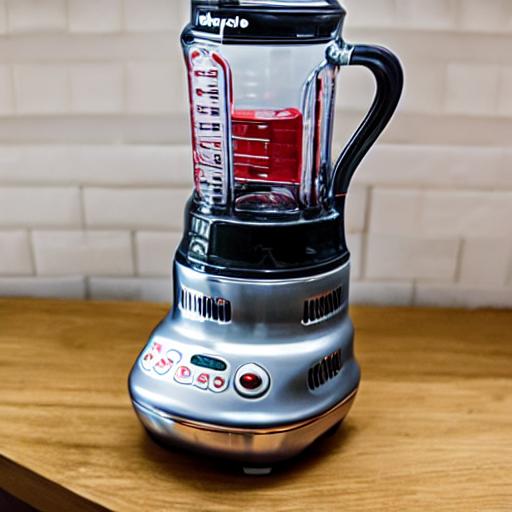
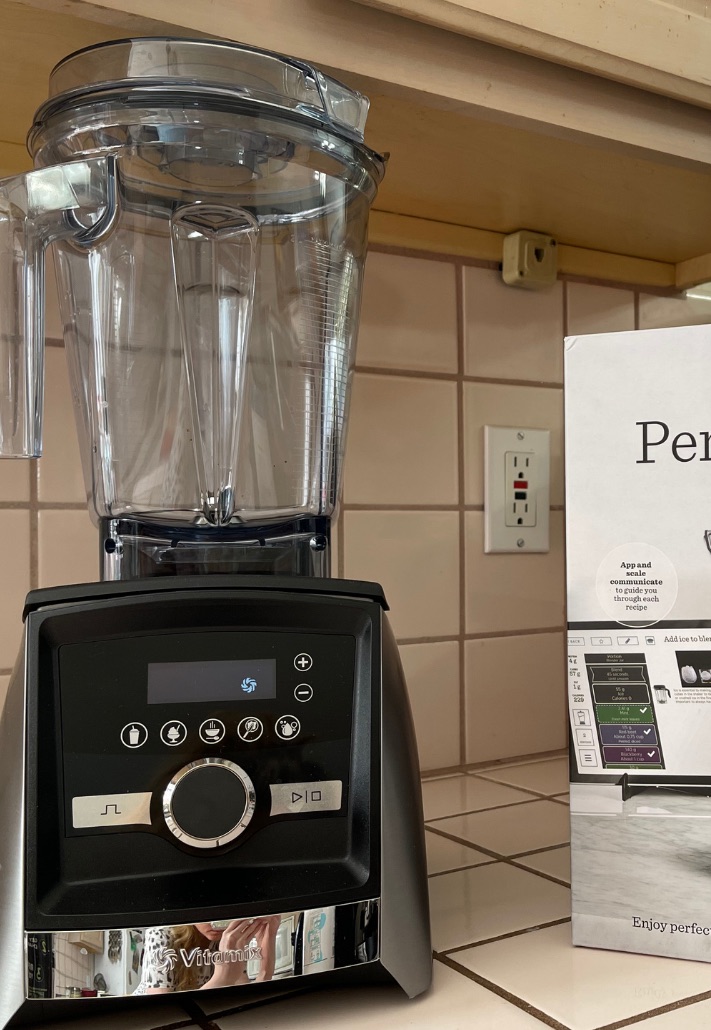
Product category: items_blender
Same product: no